Bergen-Belsen concentration camp

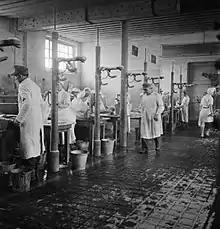
Some of the 60 tables, each staffed by two German doctors and two German nurses, at which the sick were washed and deloused, May 1–4, 1945

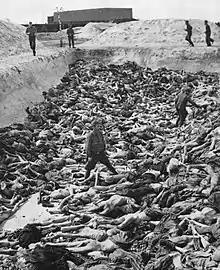
Fritz Klein stands amongst corpses in Mass Grave 3

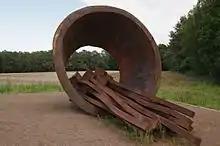
Memorial on the ramp where prisoners arrived

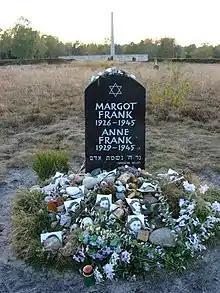
Memorial for Margot and Anne Frank at the Bergen-Belsen site

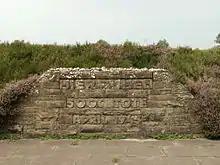
One of several mass graves on the site of the former camp; the sign simply reads: '"Here lie 5,000 dead. April 1945"

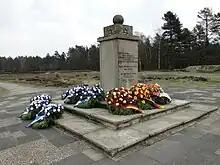
The Jewish Memorial at the site of the former camp, decorated with wreaths on Liberation Day, April 15, 2012

When the British and Canadians advanced on Bergen-Belsen in 1945, the German army negotiated a truce and exclusion zone around the camp to prevent the spread of typhus. On April 11, 1945 Heinrich Himmler (the "Reichsführer SS") agreed to have the camp handed over without a fight. SS guards ordered prisoners to bury some of the dead. The next day, "Wehrmacht" representatives approached the British, D Squadron of the Inns of Court Regiment, at the bridge at Winsen and were brought to VIII Corps. At around 1 a.m. on April 13, an agreement was signed, designating an area of around the camp as a neutral zone. Most of the SS were allowed to leave. Only a small number of SS men and women, including the camp commandant Kramer, remained to "uphold order inside the camp". The outside was guarded by Hungarian and regular German troops who were returned to the German front lines by the British shortly afterwards. Due to heavy fighting near Winsen and Walle, the British were unable to reach Bergen-Belsen on April 14, as originally planned. The camp was liberated on the afternoon of April 15, 1945. The first two to reach the camp were a British Special Air Service officer, Lieutenant John Randall, and his jeep driver, who were on a reconnaissance mission and discovered the camp by chance. American soldiers attached to the British forces also helped liberate the camp.